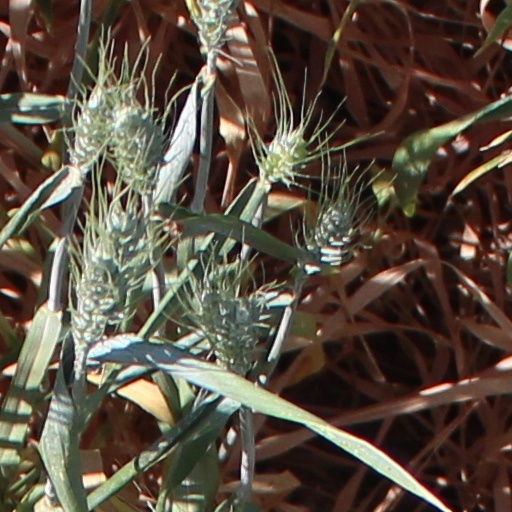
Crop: wheat